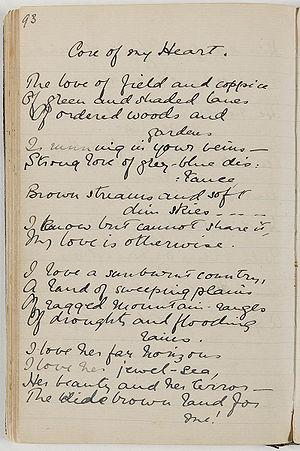
La littérature australienne a pris naissance peu après la colonisation du pays par les Européens. Parmi les thèmes fréquemment abordés, on retrouve l'identité indigène; le mateship, l'Égalitarisme et la Démocratie, l'aliénation du pays pour les uns ou l'exil pour les autres; la « beauté et la peur » de la vie dans l'Outback et le Bush Australien et l'expérience des migrants.